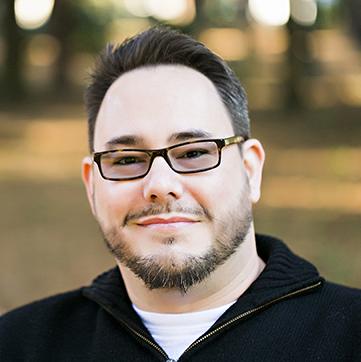
Age: 40